Google Street View in Canada

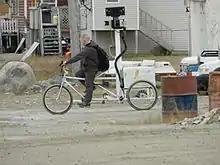
Google Trike in Cambridge Bay, Nunavut, August 23, 2012

In Canada, Google Street View is available on streets, roads, and highways in most parts of the country, with coverage in all provinces and territories. The feature is also provided in Whistler Blackcomb Resort, the location of the 2010 Winter Olympics.